St Giles' Cathedral

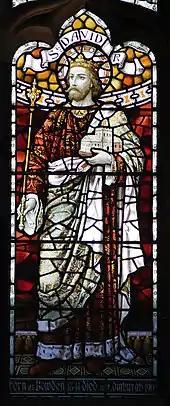
David I holds a speculative model of the first St Giles' in a 20th-century window.

Saint Giles is the patron saint of lepers. Though chiefly associated with the Abbey of Saint-Gilles in modern-day France, he was a popular saint in medieval Scotland. The church was first possessed by the monks of the Order of St Lazarus, who ministered among lepers; if David I or Alexander I is the church's founder, the dedication may be connected to their sister Matilda, who founded St Giles in the Fields.